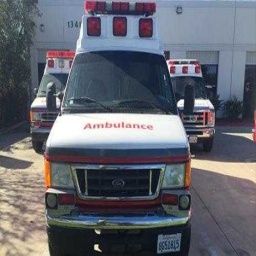
Label: ambulance